Marietta Bones

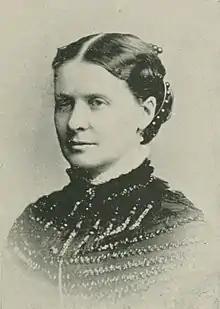

Marietta Bones (May 4, 1842 – July 11, 1901) was an American woman suffragist, social reformer, and philanthropist. In 1881 Bones was elected vice-president of the National Woman Suffrage Association (NWSA) and annually re-elected for nine years. In 1890 suffragist Susan B. Anthony and supporters of the movement merged the National Women Suffrage Association into the National American Women Suffrage Association (NAWSA). In 1882, Bones made her first appearance as a public speaker in Webster, soon to be Webster, South Dakota, where she later resided. She was an active temperance worker, and was secretary of the first Non-Partisan National Woman's Christian Temperance Union in 1889. She took great interest in all reform and charitable institutions.